Shriek If You Know What I Did Last Friday the 13th

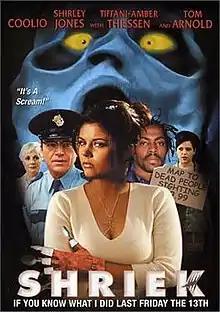
DVD cover

Shriek If You Know What I Did Last Friday the 13th is a 2000 American direct-to-video parody slasher film directed by John Blanchard. The film stars Tiffani-Amber Thiessen, Tom Arnold, Coolio and Shirley Jones. Several mid- and late 1990s teen horror films are parodied, as are slasher films from the 1970s and 1980s, including the "Scream" films, "Friday the 13th" (1980), "Halloween" (1978), "A Nightmare on Elm Street" (1984), and "I Know What You Did Last Summer" (1997), as well as other films and television series outside of the horror genre. Although many different films are parodied, the film follows the plot of "Scream" (1996) very closely. It is often compared to "Scary Movie", a commercially successful spoof from the same year, which had as a working title "Scream If You Know What I Did Last Halloween".